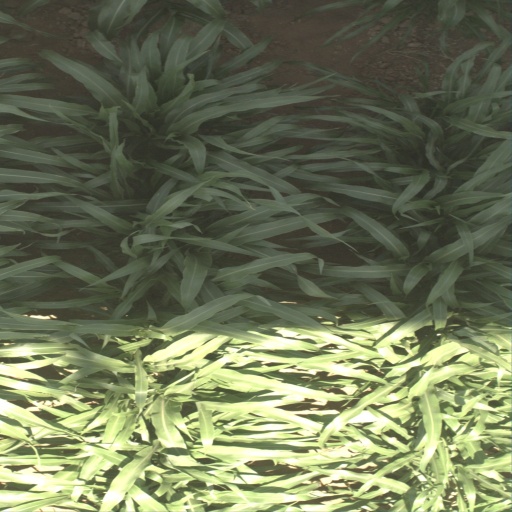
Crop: sorghum